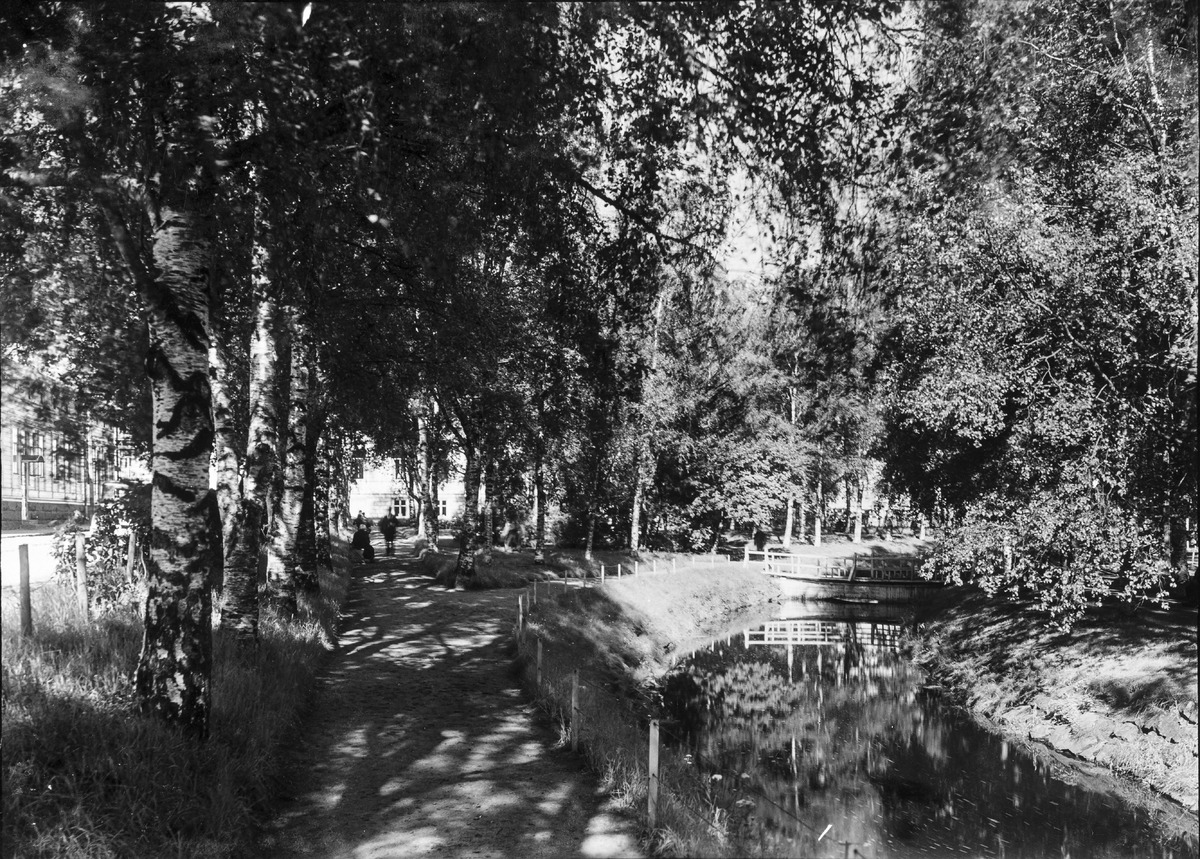
Kesäinen maisema Oulun Snellmanin puistossa
A summery view at the Snellman park in Oulu
sisällön kuvaus: Kesäinen maisema Oulun Snellmanin puistossa 30.8.1931. content description: A summery view at the Snellman park in Oulu on August 30, 1931.
Vuosi: 1931
Paikka: Suomi, Oulu, Suomi, Pohjois-Pohjanmaa, Oulu
Aiheet: yleiskuva; maisema; kesä; landscape; summer